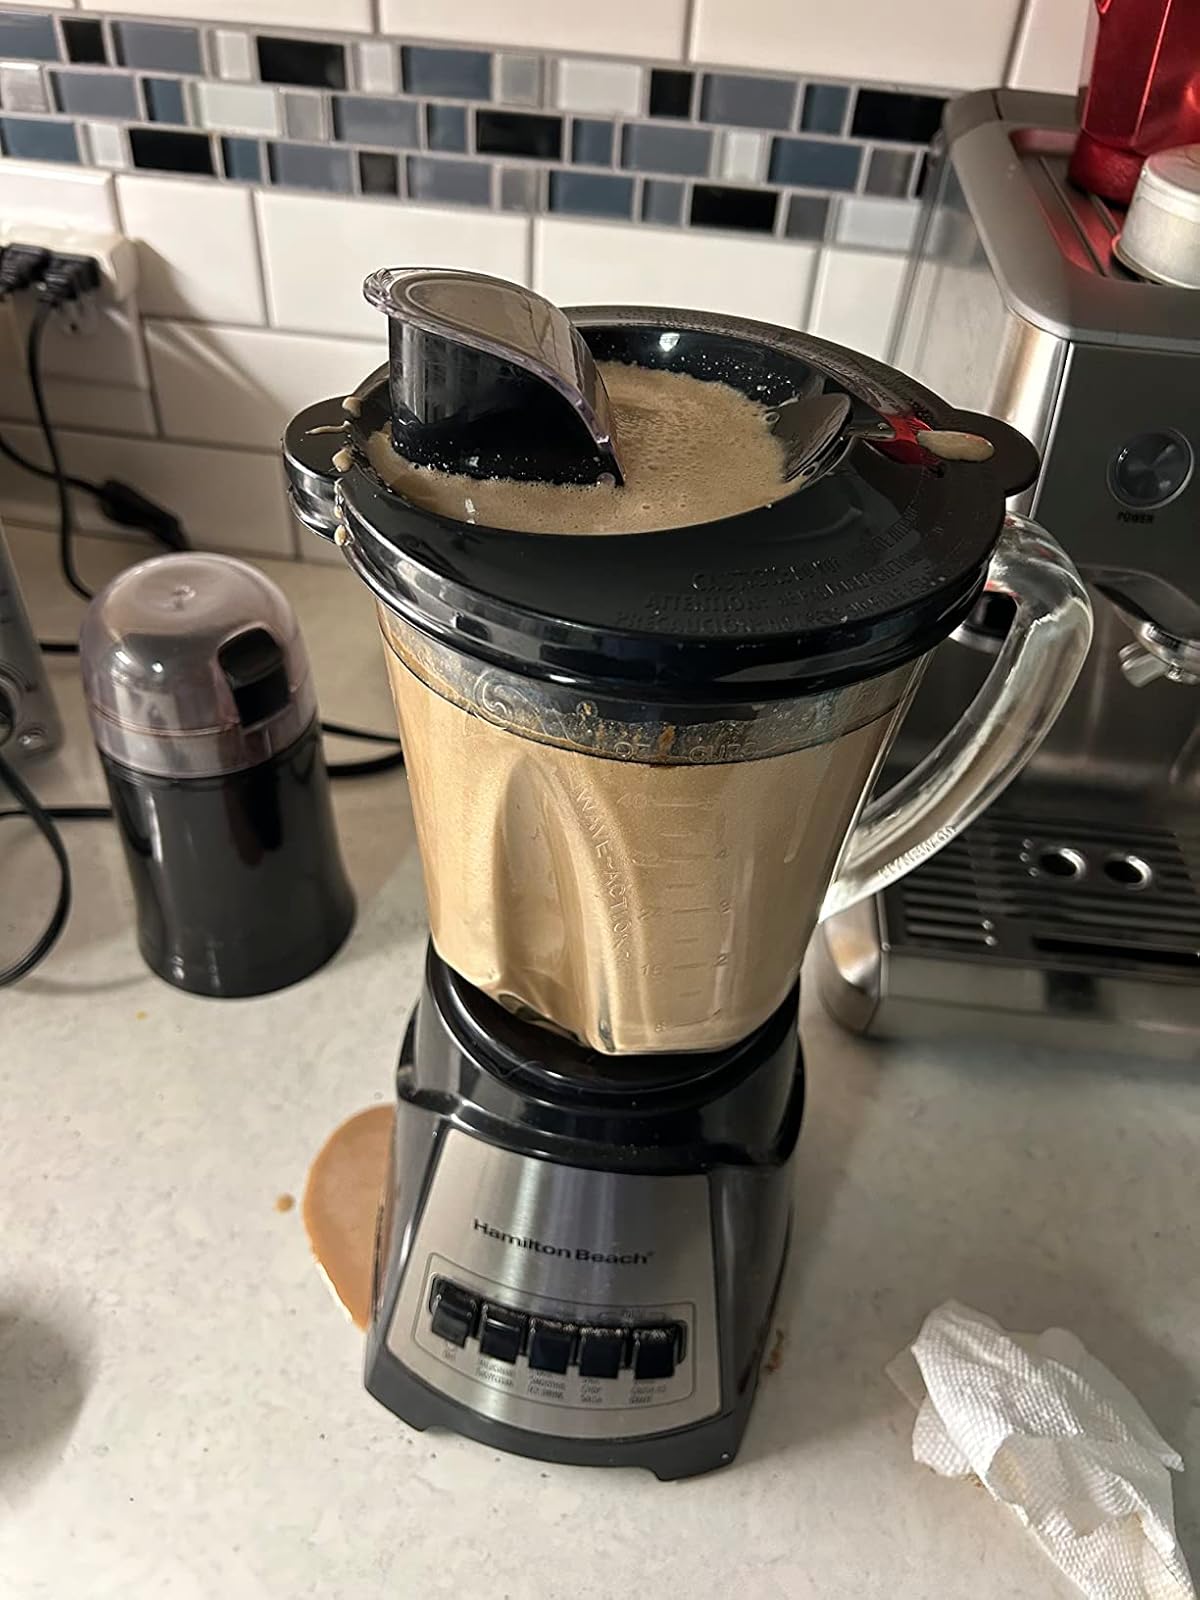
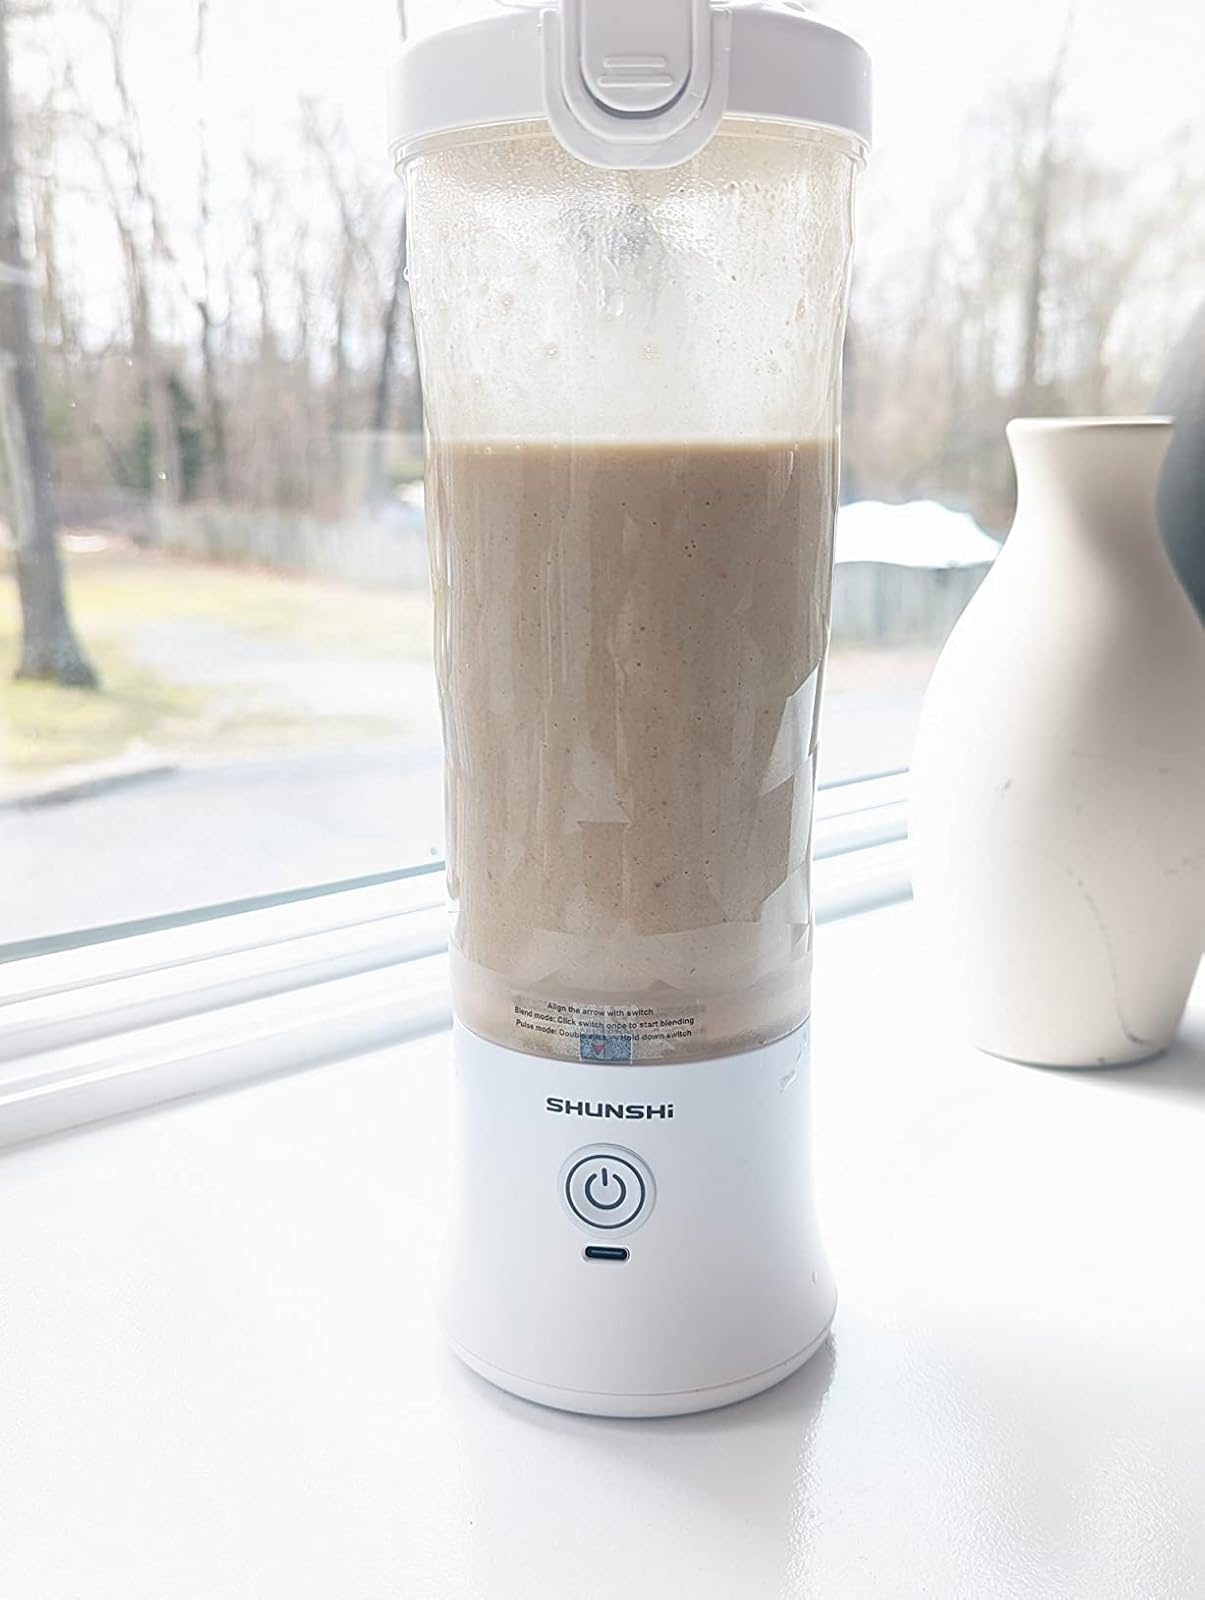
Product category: items_blender
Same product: no